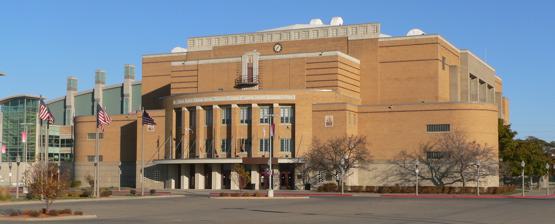
Building: Sioux City Municipal Auditorium
Country: United States of America
Year built: 1950
Historic auditorium in Iowa, United States United States historic place Municipal Auditorium U.S. National Register of Historic Places Auditorium, seen from the southeast; the 2003 arena is in the left background Show map of Iowa Show map of the United States Location 401 Gordon Drive Sioux City, Iowa United States Coordinates 42°29′34″N 96°24′24″W / 42.49278°N 96.40667°W / 42.49278; -96.40667 Architect Knute E. Westerlind Architectural style Moderne NRHP reference No. 06000316 Added to NRHP July 27, 2006 The Sioux City Municipal Auditorium , known as the Long Lines Family Recreation Center or Long Lines Auditorium for sponsorship reasons, is a multi-purpose facility in Sioux City, Iowa .  The fifth in a line of major indoor venues built in Sioux City, it was designed by Knute E. Westerlind in 1938 and finally completed after many delays in 1950. In the building's original form, it was an arena that seated up to 3,500 people. In 2003, the building was replaced by the Tyson Events Center , built around the northeast corner of the Municipal Auditorium. The building was then converted to its current use as a recreation center while preserving the exterior building. The converted arena was originally named Long Lines Family Recreation Center, though in 2023 the building added the Long Lines Auditorium signing to the southeast entrance and inside the auditorium. The auditorium is referred to as either name. History For countless generations, the Native American residents at the confluence of the Big Sioux River with the Missouri River held their ceremonies, performances, and sporting events primarily outdoors, without need of specialized structures.  The fourth Treaty of Prairie du Chien in 1830 forced them to leave Iowa, and forty years later the new White residents built the first in a series of five major indoor venues for Sioux City : the Academy of Music of 1870, the Peavey Grand Opera House of 1888, the Old Municipal Auditorium of 1909, this one completed in 1950, and Gateway Arena of 2003. The Academy of Music was located between Pierce and Douglas Streets on the southern side of Fourth Street.  Designed by local architect H.O. Ball and erected by the firm of Sharp and Beck, it employed cast iron columns, a brick exterior, and terra cotta .  The first floor included the city post office and commercial space, with an 800-seat performance space on the second floor.  As the city's only large hall, it held high school graduations, theatrical performances, concerts, and speeches, including at least two by Susan B. Anthony speaking on behalf of women's suffrage . The building ended its life as part of the growing Davidson Brothers Department Store, and was demolished in 1910 to make way for a better structure for the store. The Peavey Grand Opera House was built in 1888, and "this elegant facility replaced the Academy of Music as the city's cultural center". The limitations of the Academy of Music were clear by 1881, but it wasn't until it was combined with the desire for a new chamber of commerce building that it became a viable project.  Architects James W. Martin and Oscar Cobb joined forces to design the resulting Romanesque revival building with a mansard roof, located on the northwest corner of Fourth and Jones Streets.  A bank and a drug store occupied either side of the theater lobby on the first floor, while the chamber of commerce, local weather bureau, real estate and other offices filled the upper floors.  The opera hall itself was in back, and seated over 1300 in lavish style.  During its heyday, Sarah Bernhardt , "the most famous actress the world has ever known", and Edwin Booth , the greatest Hamlet of the 19th Century, each played the Peavey. After 1909 the hall was no longer in demand, and the deteriorating hall was eventually relegated to Hans Esperson's auto repair garage, while the elegant front offices housed the seedy Grand Hotel and Harry Zanfes' Cafe.  The whole thing went up in flames on November 3, 1931. The Old Municipal Auditorium of 1909 was built on the southwest corner of Seventh and Douglas Streets, directly across Douglas from the site where construction would begin seven years later on the outstanding Woodbury County Courthouse .  Designed by architect George W. Burkhead, this was the first of the buildings dedicated exclusively to the performance hall.  Its most distinctive features are the pediment high over the main entrance, above the brick cornice, and prominent keystones over the entrances. It was undistinguished architecturally; soon after its construction, The Western Architect characterized it as "an ugly, barn-like structure dignified by the name of 'Auditorium'." It was the home of television station KCAU-TV (original call letters KVTV) from 1955 until early 2017. The cornerstone at the southeast shows the year completed rather than begun. The Old Municipal Auditorium of 1909 was no longer meeting the needs of Sioux City by the 1930s, but the Sioux City Auditorium was a long time in coming.  Originally designed by architect Knute E. Westerlind in 1938, it took nearly 12 years to complete.  In the election of 1938, city voters approved a $590,000 bond referendum, but the city postponed action in an ultimately fruitless bid to secure federal assistance.  Finally issuing the bonds in April 1941, the basement was dug and pilings driven before World War II shortages caused the project to grind to a halt in 1943.  Work resumed in 1947, but only after the electorate approved an additional $975,000 bond referendum.  Post-war inflation, cost over-runs, poor planning, and other problems resulted in the need for a third bond referendum, this time for over $1.4 million on April 26, 1949.  Ultimately costing more than $2.7 million, the new facility was dedicated on September 9, 1950. For over 50 years, the auditorium routinely hosted graduations, concerts, and sporting events, including the Sioux City Symphony Orchestra and (since 1972) the Sioux City Musketeers ice hockey team.  Until 1982 it served as the home arena for the Briar Cliff College Chargers. Among those appearing on its stage were Elvis Presley , Robert Plant , Richard M. Nixon , John F. Kennedy and Van Cliburn . In 2001, the Sioux City Symphony moved to the newly restored Orpheum Theater , and in 2003 the venue was replaced for large concerts and sporting events by Gateway Arena . The new Events Center was built around to the northwest corner of the Municipal Auditorium, with doors added to connect the buildings. Part of the former Municipal Auditorium is used by the Events Center for storage, and the dressing rooms are still being used for Events Center acts. A historical preservation group wanted to maintain the history of the arena and decided to use it for recreation, naming it the Long Lines Family Recreation Center, being sponsored by Long Lines.  Among other attractions, the center offers volleyball and basketball courts, a batting cage, and a climbing wall; and hosts weddings, receptions, and other events. Architecture The Auditorium's smooth brick walls, rounded corners, and deeply incised openings typify the Moderne style. Terra cotta panel on the Auditorium's south exterior, east of the main entrance Knute E. Westerlind's design is fundamentally PWA Moderne , a style in vogue in the 1930s when it was originally designed.  In keeping with Moderne style, Westerlind employed smooth brick walls, rounded corners, glass block windows, patterns of horizontal lines, and openings that appear "cut into the building".  However, Westerlind, a protege of prominent Prairie School architect William L. Steele , brought a Beaux-Arts approach to determining its massing, symmetry, proportions, and details. In this divergence of style with approach, he was in keeping with his mentor, since Steele often brought a Beaux-Arts sensibility to his fundamentally Prairie School compositions. The building is rich in details, including relief sculptures of stylized Native Americans on the northern exterior, and a number of terra cotta panels on the southern exterior, each depicting a person involved in a sporting or musical activity.  There are inscriptions above the entrances: the one on the west reads "There is No Greater Conquest Than That of Self", while the one on the east reads "Art at Its Highest and Nature at Its Truest are One". See also Tyson Events Center Sioux City Musketeers Sioux City Symphony Orchestra Orpheum Theatre (Sioux City, Iowa) References East façade of the auditorium, with the rounded exterior of the main front ramps to the left, the flyspace over the stage projecting above the rest of the roofline to the right, and farther right in green the connection to the Gateway Arena